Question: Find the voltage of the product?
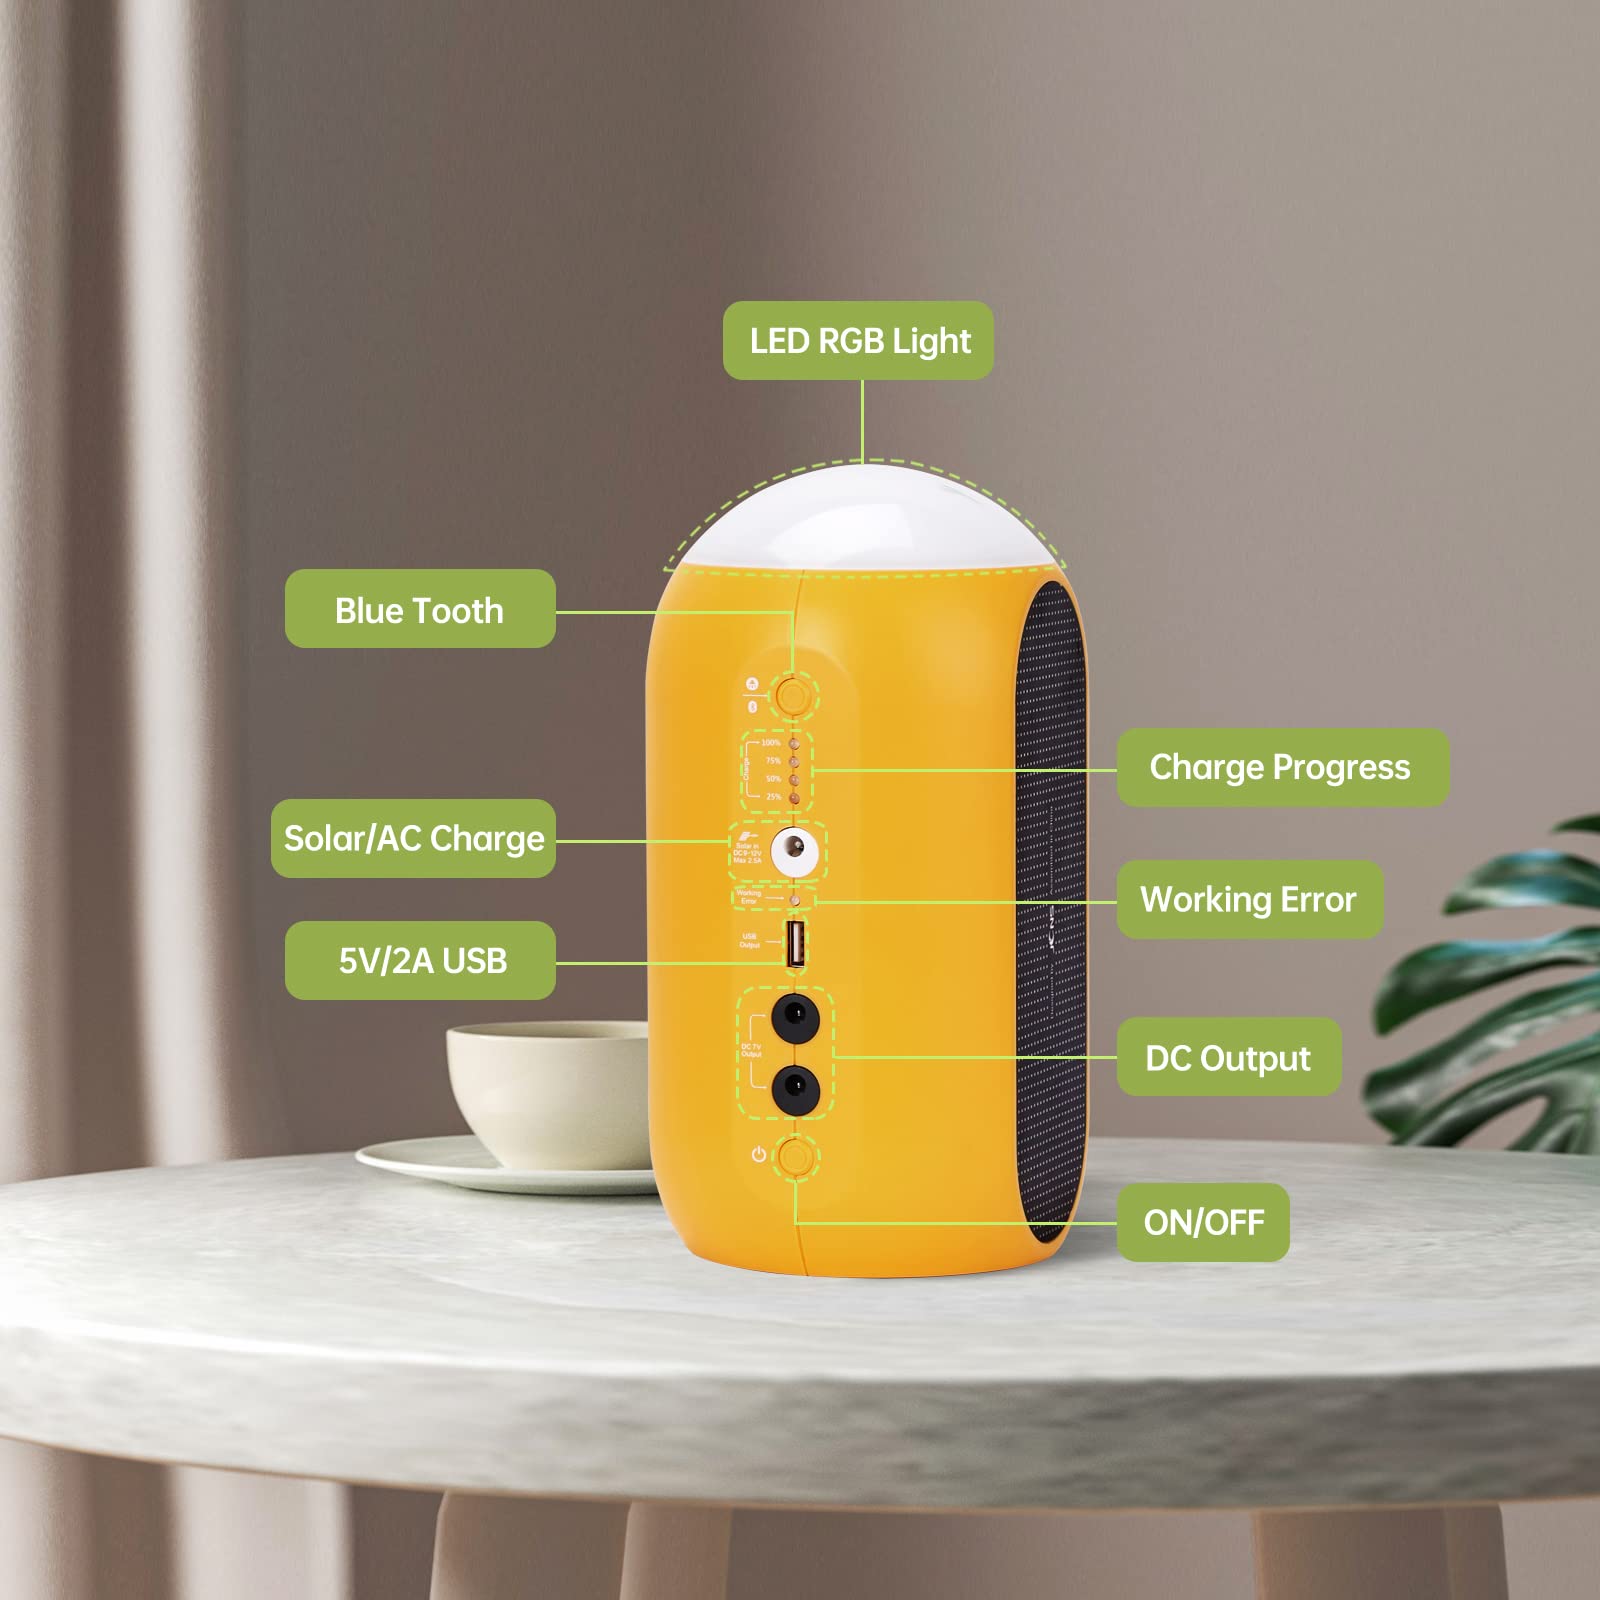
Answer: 5.0 volt